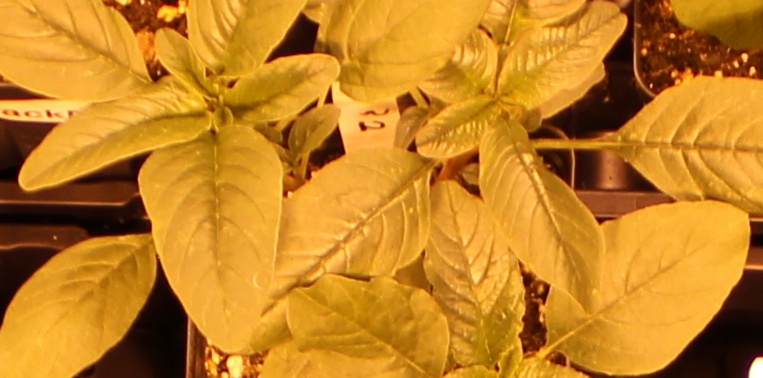
Label: Waterhemp